Józef Retinger

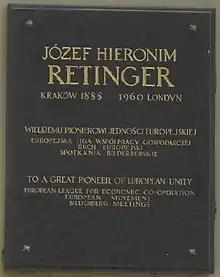
Kraków plaque commemorating Retinger, "great pioneer of European unity".

The latter reference was to elements in the Polish underground Home Army who were convinced Retinger was not acting in the interests of his country and should therefore be "removed". One apparent attempt to liquidate him was allegedly based on a "death sentence" sanctioned by General Kazimierz Sosnkowski. It was foiled by the intervention of an old friend and Home Army member, Tadeusz Gebethner. During his visit in Poland, there was also a failed attempt to kill him with poison.